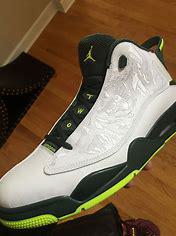
Brand: Jordan
Model: Dub Zero